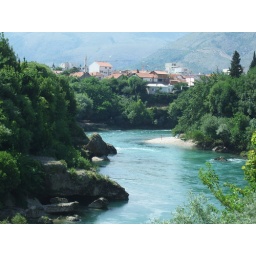
Picture taken from the old bridge in Mostar..The river is green in colour..